Anna Christie (1930 English-language film)

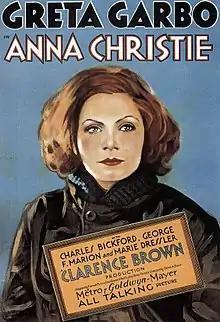
Theatrical release poster

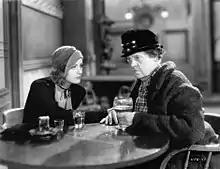
Garbo and Marie Dressler in "Anna Christie"

Anna Christie is a 1930 Metro-Goldwyn-Mayer pre-Code film adaptation of the 1921 play of the same name by Eugene O'Neill. It was adapted by Frances Marion, produced and directed by Clarence Brown with Paul Bern and Irving Thalberg as co-producers. The cinematography was by William H. Daniels, the art direction by Cedric Gibbons and the costume design by Adrian.